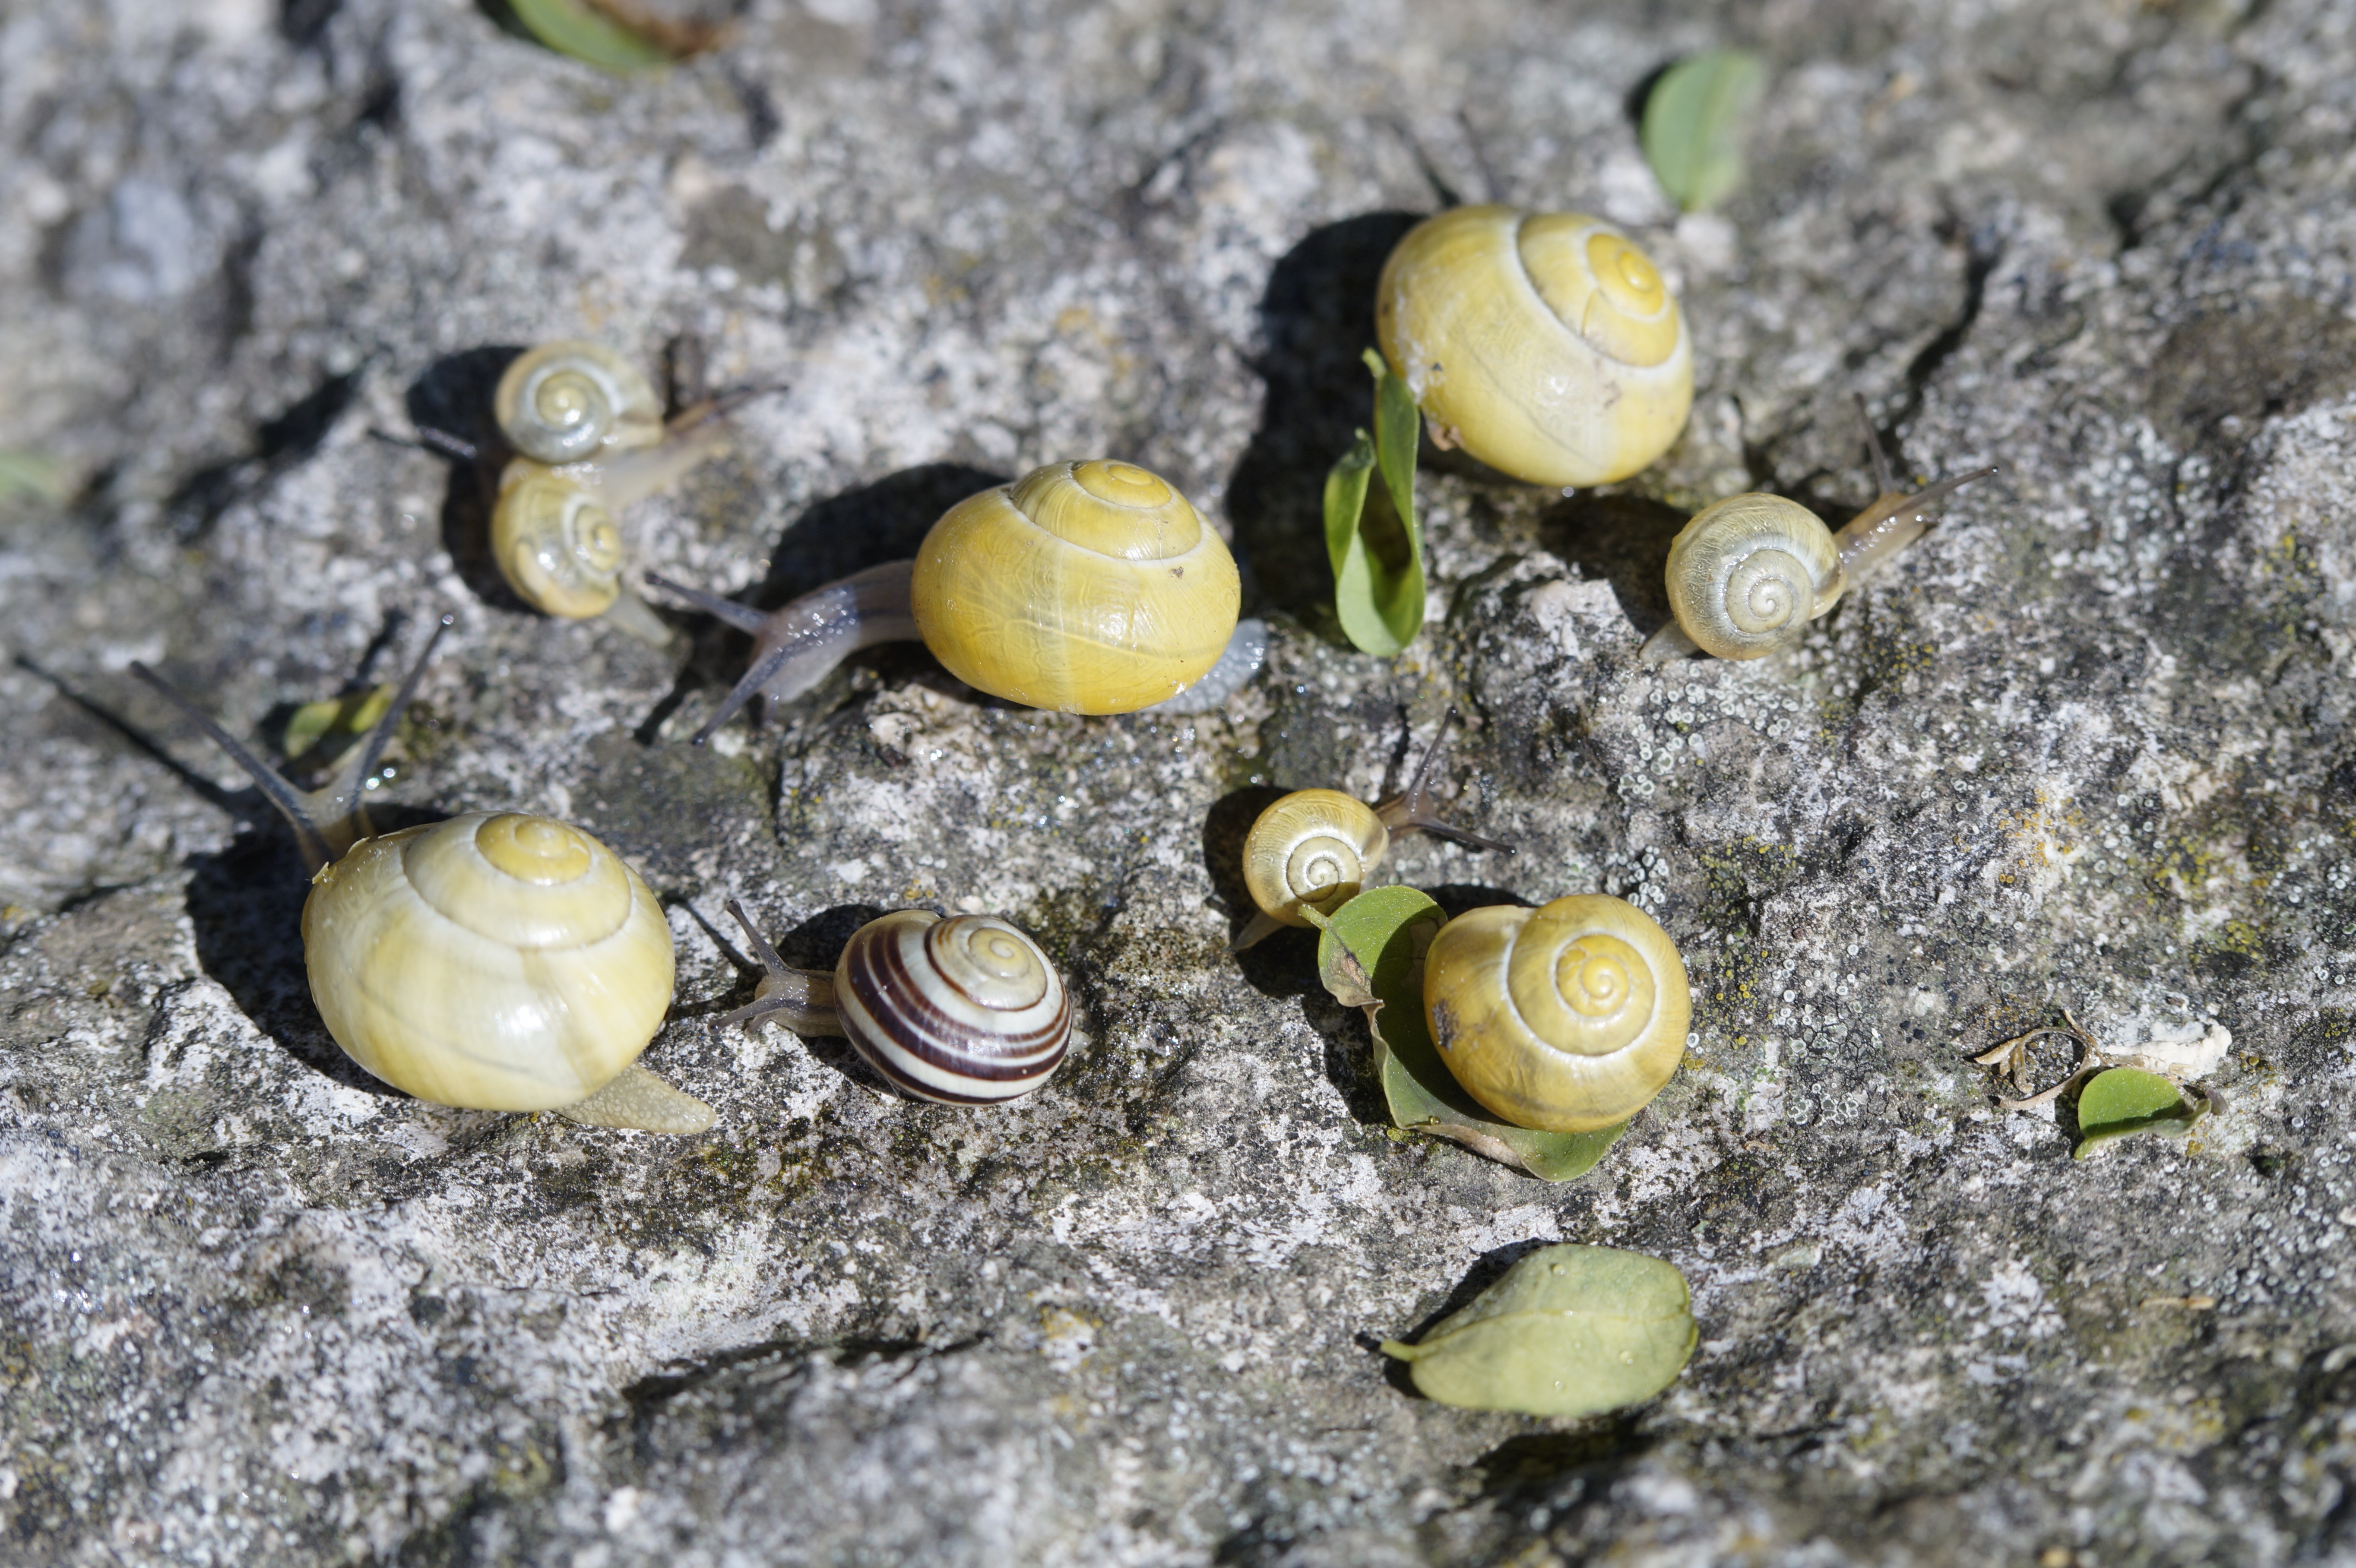
nature, flower, animal, summer, wildlife, biology, reptile, yellow, close, flora, fauna, shell, invertebrate, mollusk, crawl, snail, gastropoda, many, molluscs, snails, macro photography, quantitative, slowly, probe, steinig, sea snail, housing snail, marine biology, snails and slugs